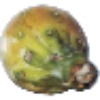
Label: Cactus fruit 1